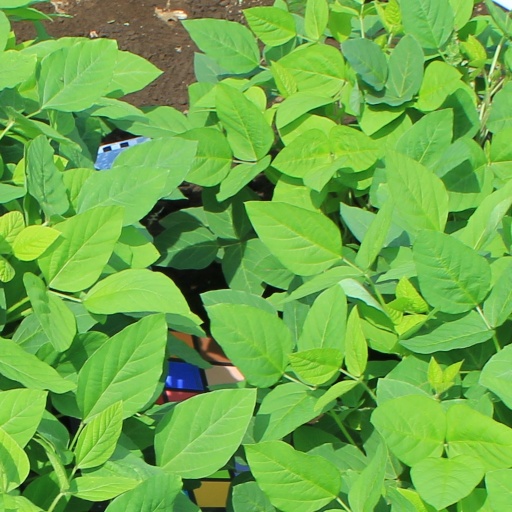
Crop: soybean